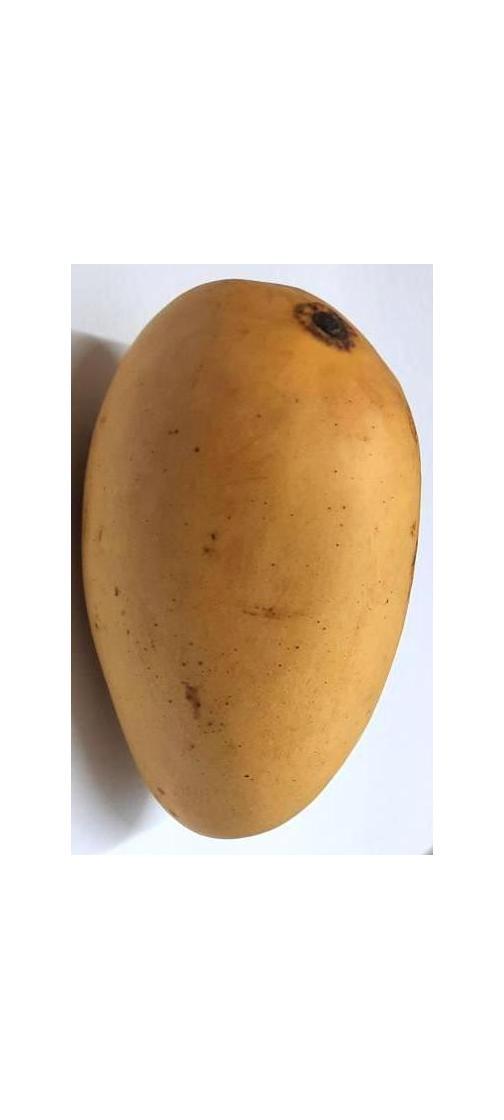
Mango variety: Katimon